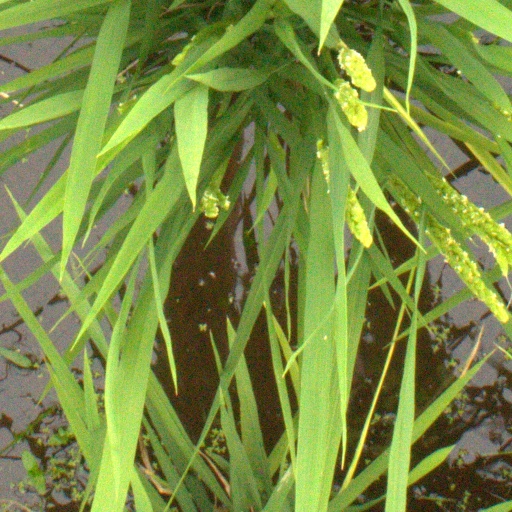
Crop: rice